Kanda Naal Mudhal

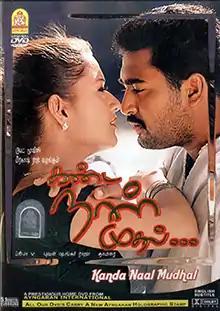
Poster

Kanda Naal Mudhal is a 2005 Indian Tamil language romantic comedy film written and directed by newcomer V. Priya, who had earlier assisted Mani Ratnam. Produced by Prakash Raj under the Duet Movies banner, the film stars Prasanna and Laila, with Karthik Kumar, Revathi, Lakshmi and Regina Cassandra in the supporting roles. The film's music was composed by Yuvan Shankar Raja. The film was released on 18 November 2005 with positive reviews.